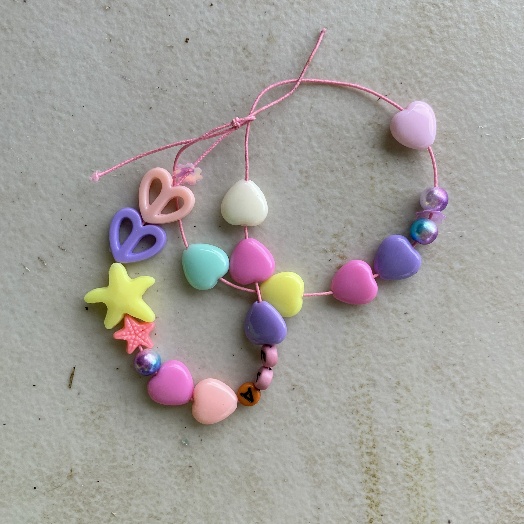
Label: Miscellaneous Trash